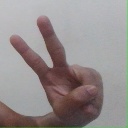
अक्षर: ऐ